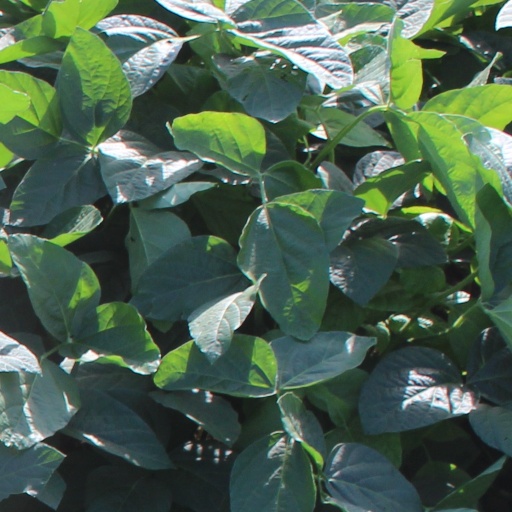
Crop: soybean